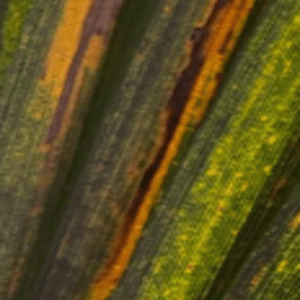
Label: Manganese Deficiency